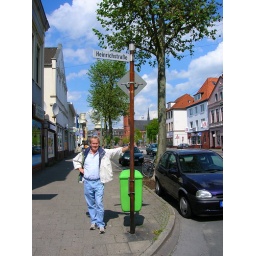
Pop, after 59 years away, once again below the street sign